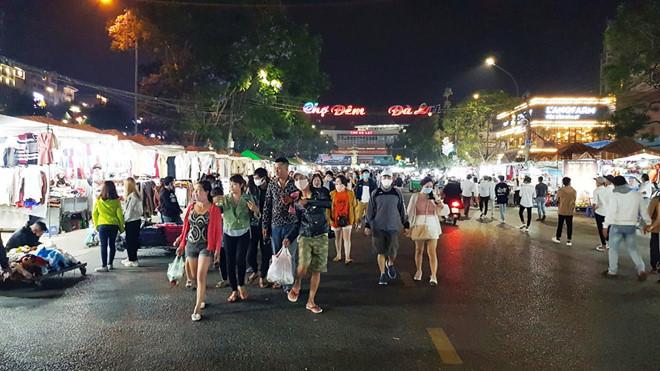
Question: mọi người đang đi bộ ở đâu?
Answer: ở chợ đêm đà lạt